Akan art

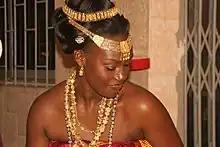
An Akan woman with gold ornaments

Jewelry takes a variety of forms in Akan culture. The Akan people create neck-wear, wrist bands, elbow-wear, knee-wear, finger adornment such as rings, and ankle-wear. Gender-specific jewelry includes hat pins and headbands for men and earrings and hairpins for the women. Historically, wearing gold was an honor reserved for the rulers and social elite, but nowadays anyone with the means to acquire them may wear gold adornments. Royal Finger rings"(kawa)" were primarily worn by Akan chiefs as one piece of their ceremonial regalia. The size and expressive design of the rings are worn together on several fingers. Such beliefs vary between different principalities in the region, some being more egalitarian than others. When dressed in State, chiefs and their entourages decorate themselves heavily with gold. Jewelry was not only used for decoration; some gold adornments held specific powers and could be worn for protection. Due to the generative power associated with gold in Akan society, some women would wear precious gold beads around their waist to enhance fertility.